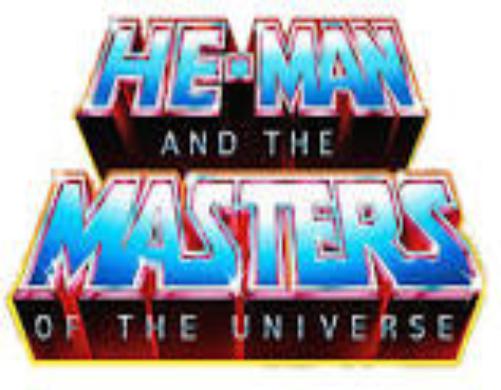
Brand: he-man
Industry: Clothes